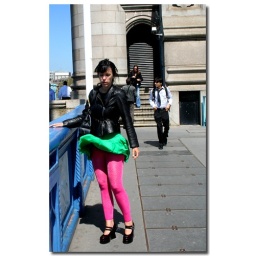
A girl in pink & green